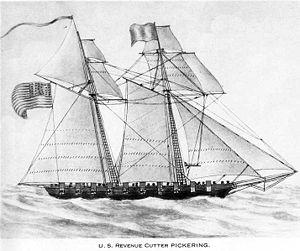
L’USS Pickering est une goélette de 14 canons de l'United States Navy lancée en 1798. Intégrée initialement à l'United States Revenue Cutter Service, elle participe activement à la quasi-guerre au sein de l'US Navy, en poursuivant les corsaires français qui harcèlent le commerce américain.